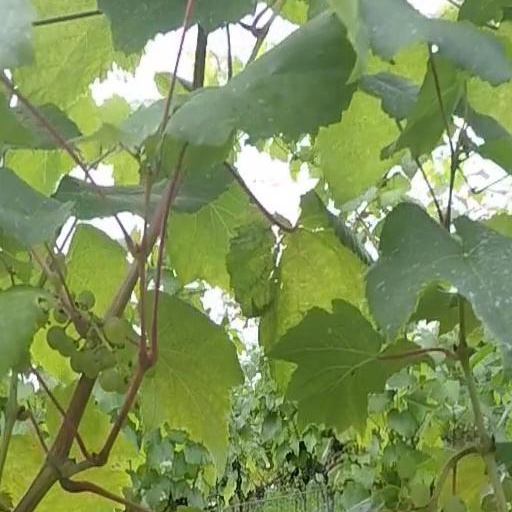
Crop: grape